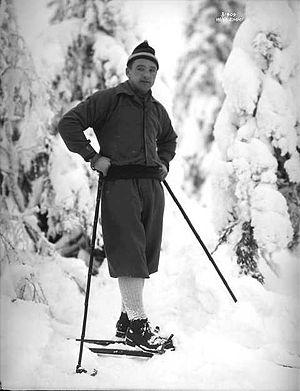
La médaille Holmenkollen est la plus haute récompense norvégienne décernée aux skieurs. Elle est remise aux athlètes depuis 1895 en fonction de leurs résultats au festival de ski d'Holmenkollen et dans d'autres compétitions internationales. La médaille a été conçue par le peintre norvégien Andreas Bloch.
Jacob Tullin Thams, né le 7 avril 1898 à Oslo et mort le 27 juillet 1954 à Oslo, est un sauteur à ski et un skipper norvégien. Premier champion olympique de saut à ski en 1924 et champion du monde en 1926, il est l'un des seuls athlètes à avoir remporté une médaille olympique lors des Jeux olympiques d'hiver et d'été après avoir obtenu une médaille d'argent en voile aux Jeux d'été de 1936.
L'épreuve de saut à ski des Jeux olympiques d'hiver de 1928 a lieu au tremplin de 70 mètres « Olympiaschanze » à Saint-Moritz en Suisse le 18 février 1928. Les concurrents sont au nombre de 38, originaires de 13 pays. La compétition est remportée par le Norvégien Alf Andersen devant son compatriote Sigmund Ruud et le Tchécoslovaque Rudolf Purkert.